Describe the emotion expressed in this image:  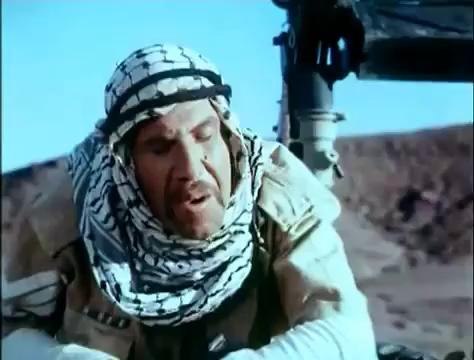
This person displays Fear, valence and arousal with low intensity.